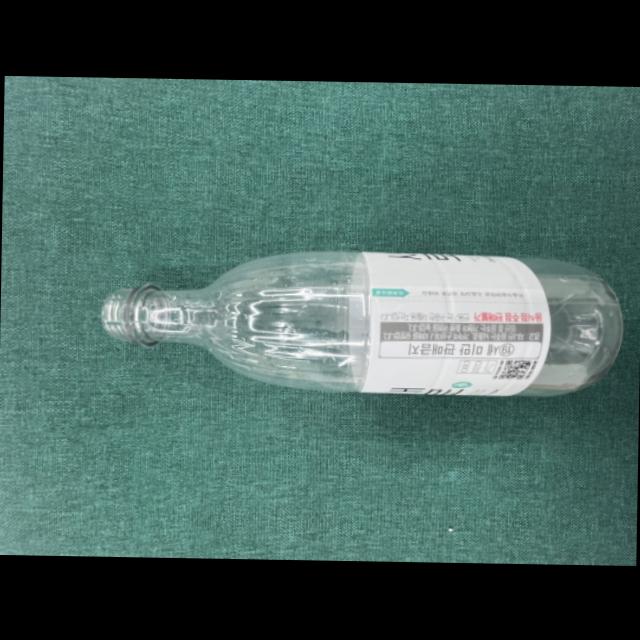
Label: bottles